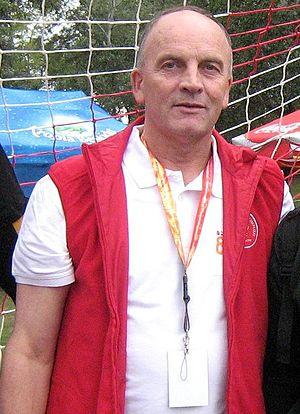
Le Lech Poznań est un club professionnel de football polonais basé à Poznań, dans la voïvodie de Grande-Pologne, et fondé le 19 mars 1922. Surnommé Kolejorz, le club a été lié pendant six décennies au Polskie Koleje Państwowe, entreprise nationale de chemins de fer.
Piotr Mowlik est un joueur de football international polonais, qui évoluait au poste de gardien de but.